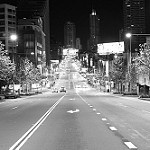
Label: B & W